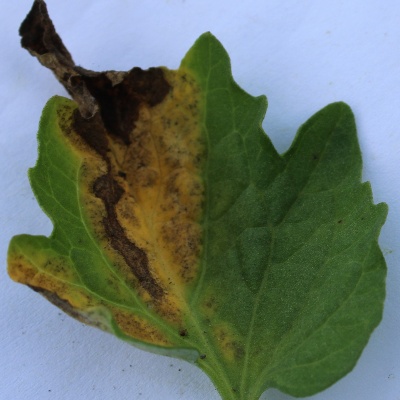
Crop: Tomato
Condition: verticulium wilt